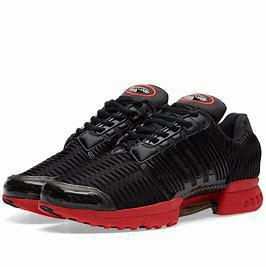
Brand: adidas
Model: Climacool